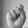
ASL letter: S